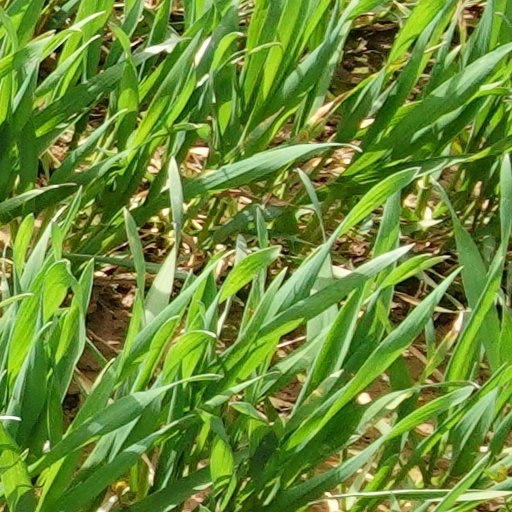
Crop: wheat